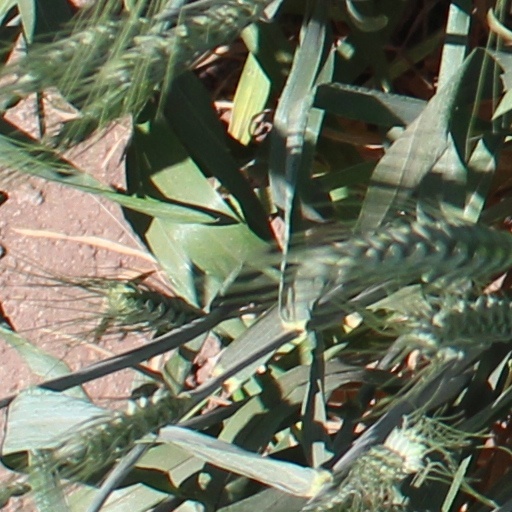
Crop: wheat